Edgar A. Wedgwood

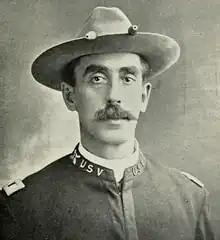
Wedgwood as a captain in 1899

At the start of the Spanish–American War, Wedgwood helped organize Battery B, Utah Light Artillery for federal service, and was chosen as the battery's first lieutenant. He was promoted to captain as commander of Battery A, and served in the Philippines.